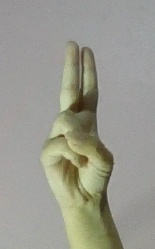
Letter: taa